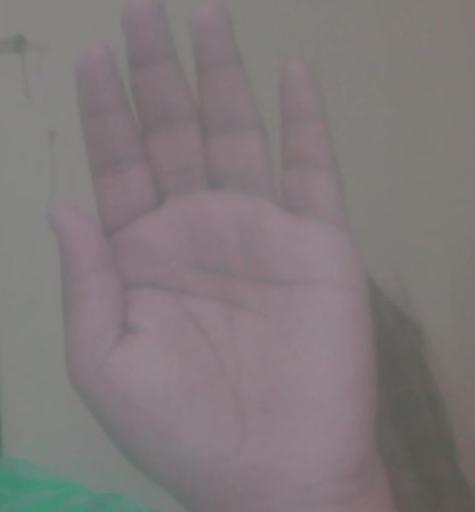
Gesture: stop